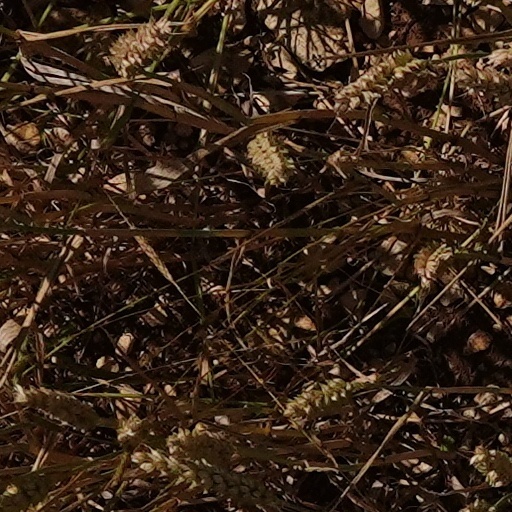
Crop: wheat